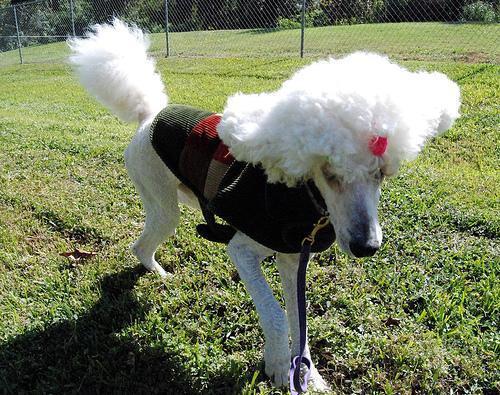
standard_poodle